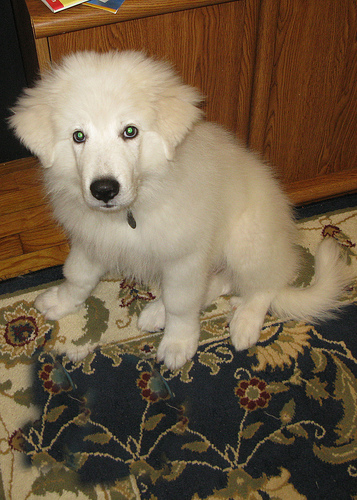
Animal: dog
Breed: great_pyrenees